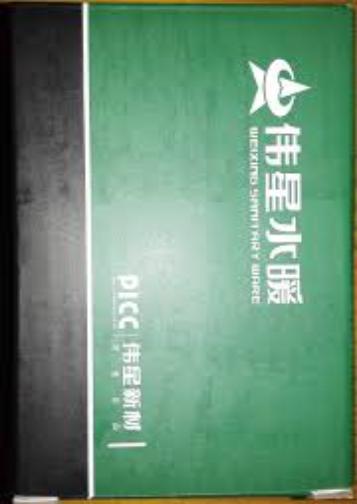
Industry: Others